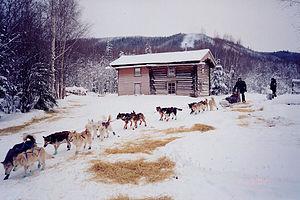
Une traîneau à chiens dans la Yukon Quest quittant Slaven's Roadhouse, réserve nationale des fleuves Yukon-Charley, Alaska, États-Unis This is an image of a place or building that is listed on the National Register of Historic Places in the United States of America. Its reference number is 87001202